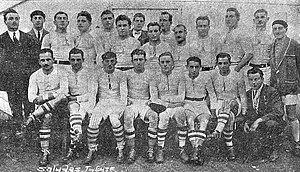
La Section Paloise, championne de France de rugby 1927-1928.
La Section paloise est un club de rugby à XV fondé en 1902 et partie intégrante du club omnisports français de la Section paloise, basé à Pau dans les Pyrénées-Atlantiques. Le club palois est présidé par Bernard Pontneau depuis 2006. L'équipe première, entraînée par Nicolas Godignon et Frédéric Manca, évolue en Top 14. La structure professionnelle Section paloise rugby pro, créée en 1998 sous la forme d'une SASP, est accompagnée par l'Association Section paloise rugby qui compte plus de 450 licenciés. Elle a pour mission de former des joueurs de l'école de rugby à la catégorie espoir, le club participant au championnat de France espoirs de rugby à XV dans la poule Élite.